Politics of California before 1900

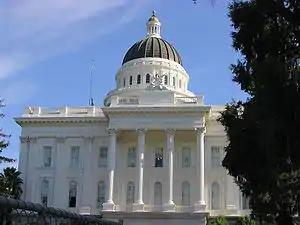
California State Capitol in Sacramento, California

The short-lived declaration of an independent California Republic in 1846 was followed 25 days later by the onset of the Mexican–American War. After the resulting conquest of Alta California by United States military forces and American volunteers, California was administered by the U.S. military from 1846 to 1850. Local government continued to be run by "alcaldes" (mayors) in most places, as they had been under Mexican control; but now some were Americans.